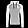
Label: Pullover